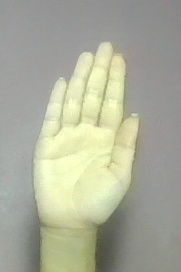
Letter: seen